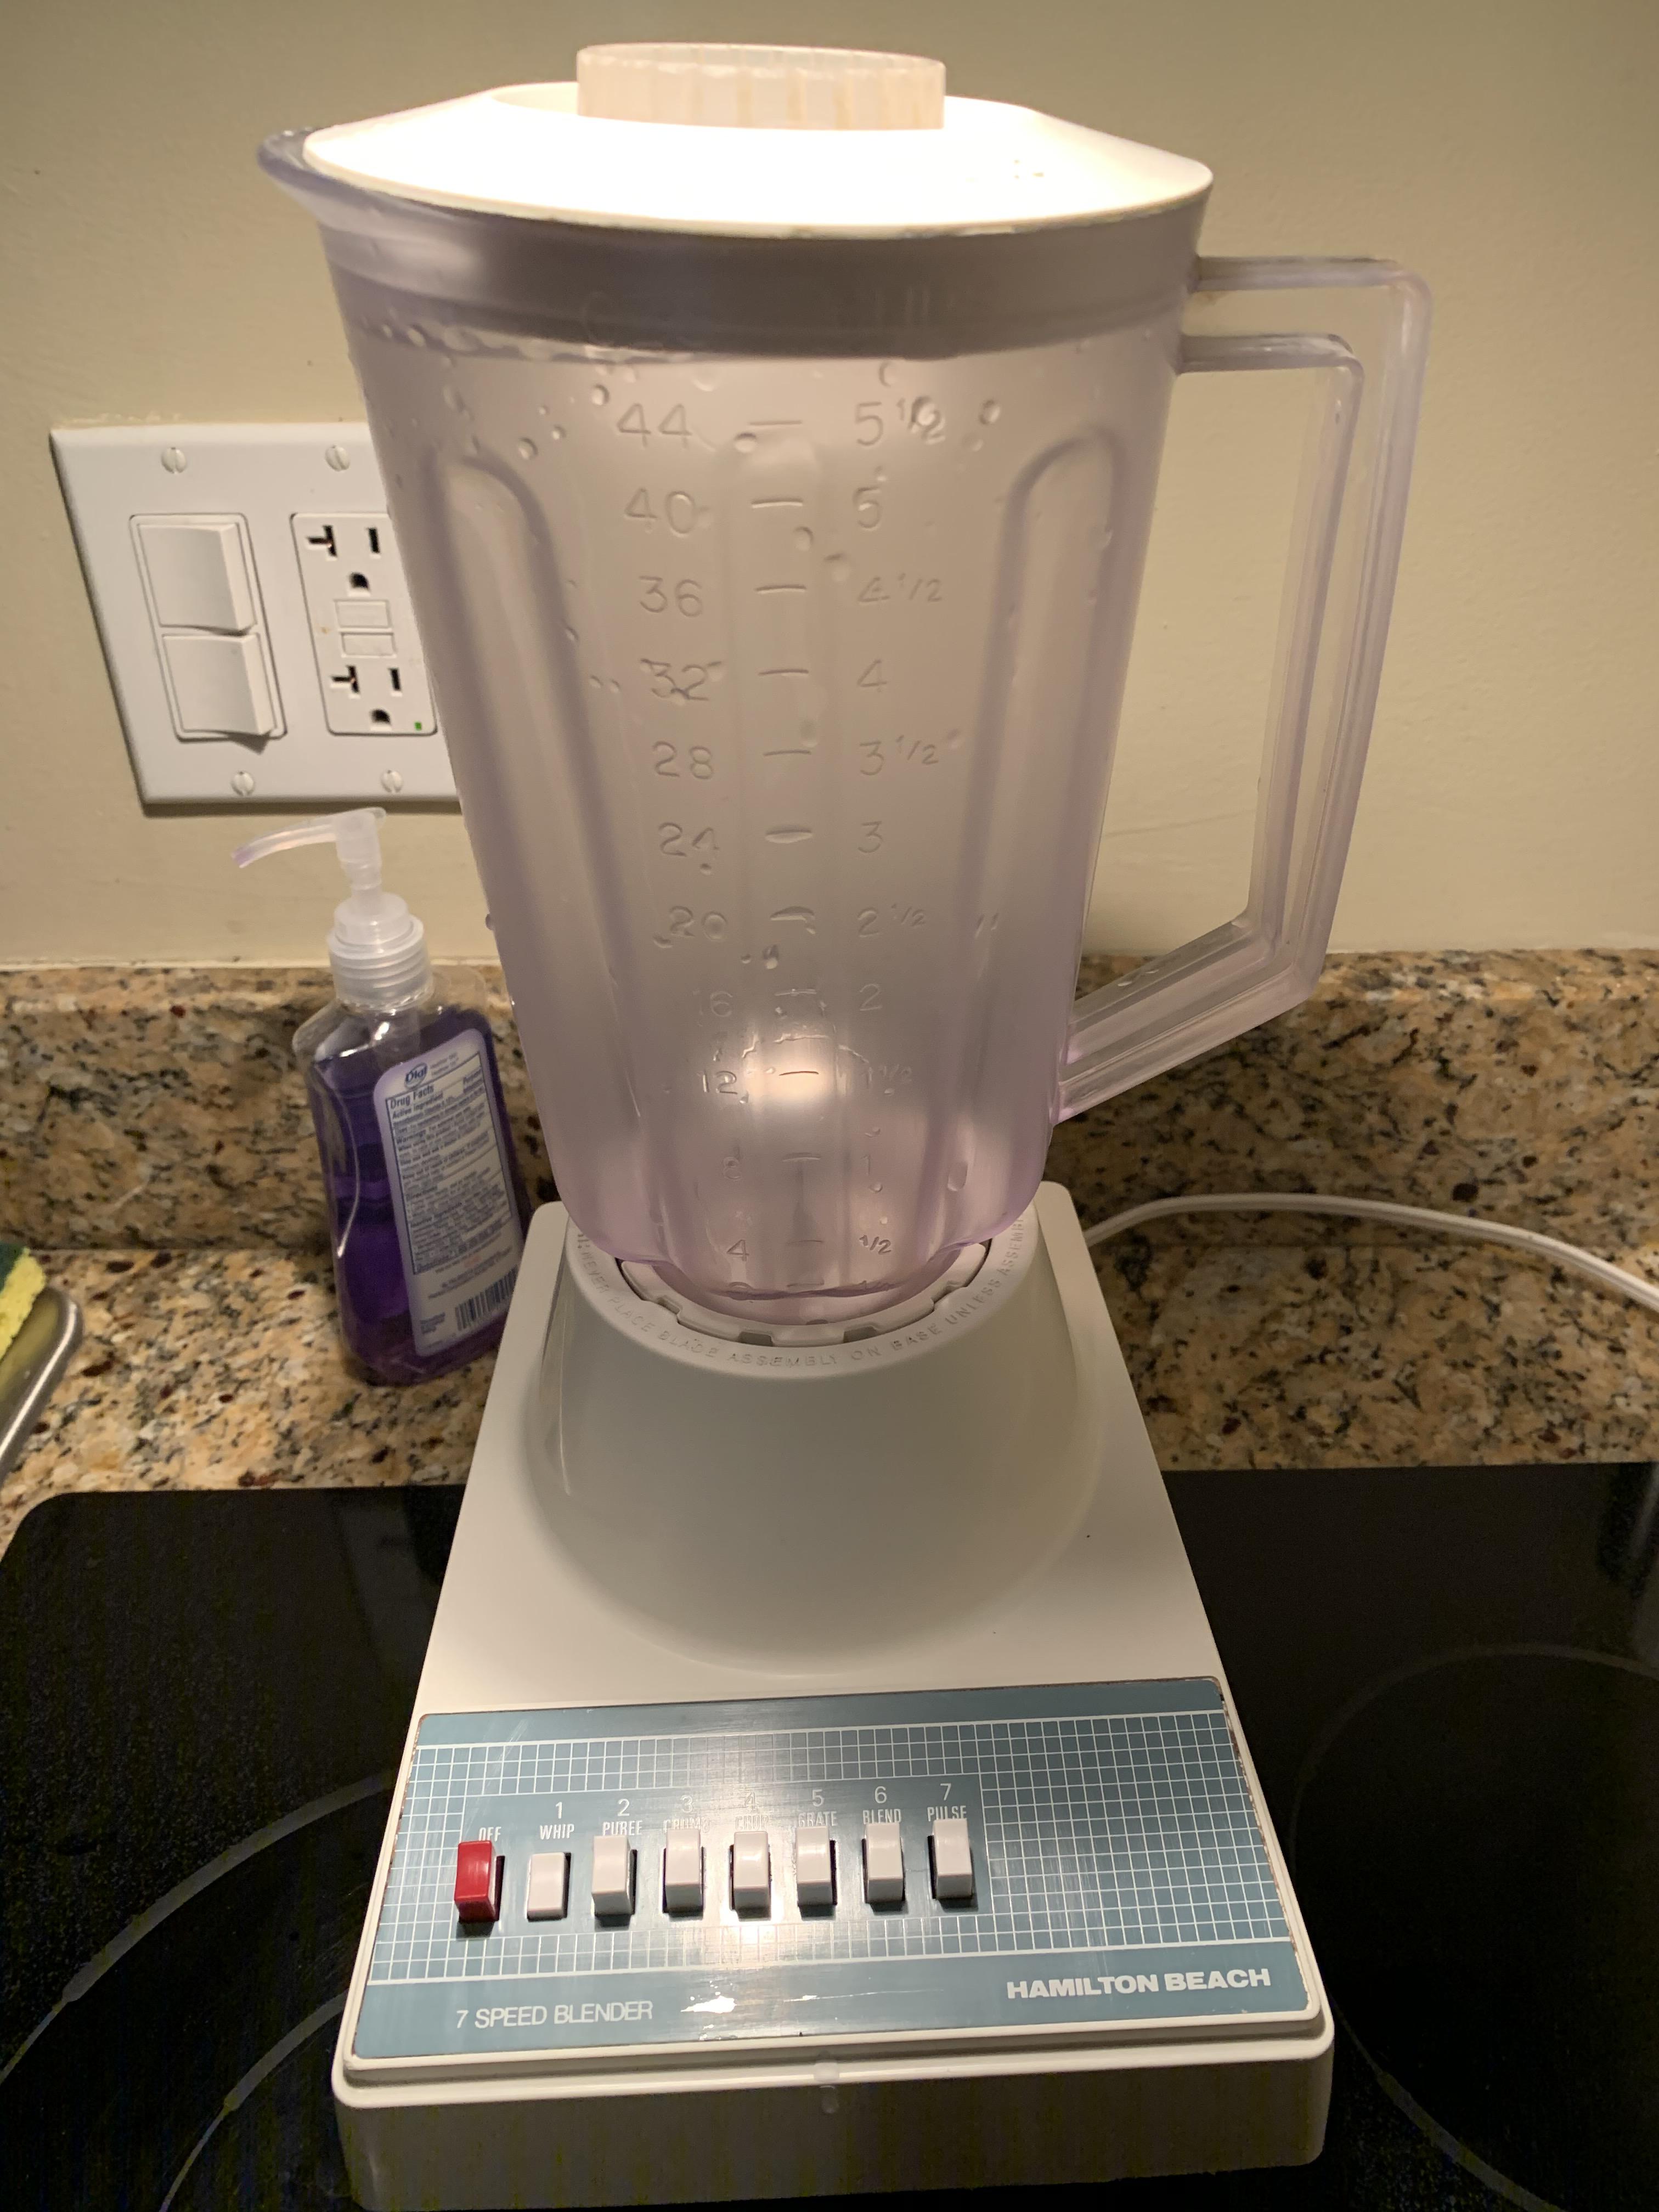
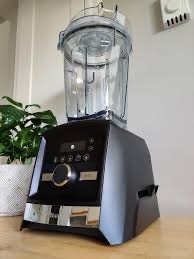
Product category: items_blender
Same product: no